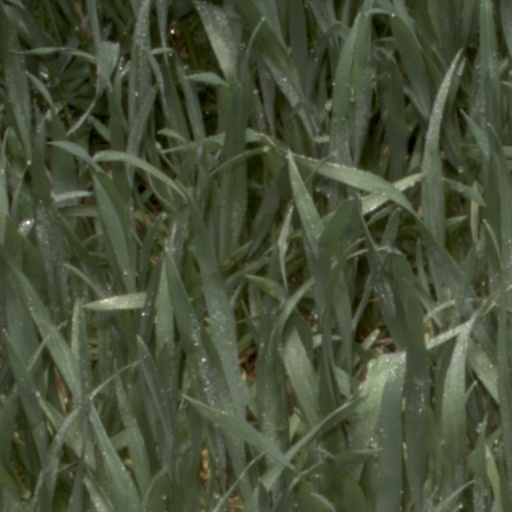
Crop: wheat